Military career of Benedict Arnold, 1775–1776

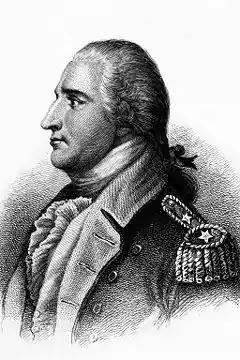
Benedict ArnoldCopy of engraving by H.B. Hall after John Trumbull

The military career of Benedict Arnold in 1775 and 1776 covers many of the military actions that occurred in the northernmost Thirteen Colonies early in the American Revolutionary War. Arnold began the war as a captain in Connecticut's militia, a position to which he was elected in March 1775. Following the outbreak of hostilities at Lexington and Concord the following month, his company marched northeast to assist in the siege of Boston that followed. Arnold proposed to the Massachusetts Committee of Safety an action to seize Fort Ticonderoga in New York, which he knew was poorly defended. They issued a colonel's commission to him on May 3, 1775, and he immediately rode off to the west, where he arrived at Castleton in the disputed New Hampshire Grants (present-day Vermont) in time to participate with Ethan Allen and his men in the capture of Fort Ticonderoga. He followed up that action with a bold raid on Fort Saint-Jean on the Richelieu River north of Lake Champlain. He then resigned his Massachusetts commission after a command dispute with the head of a detachment of Connecticut militia troops that arrived in June to reinforce Ticonderoga.